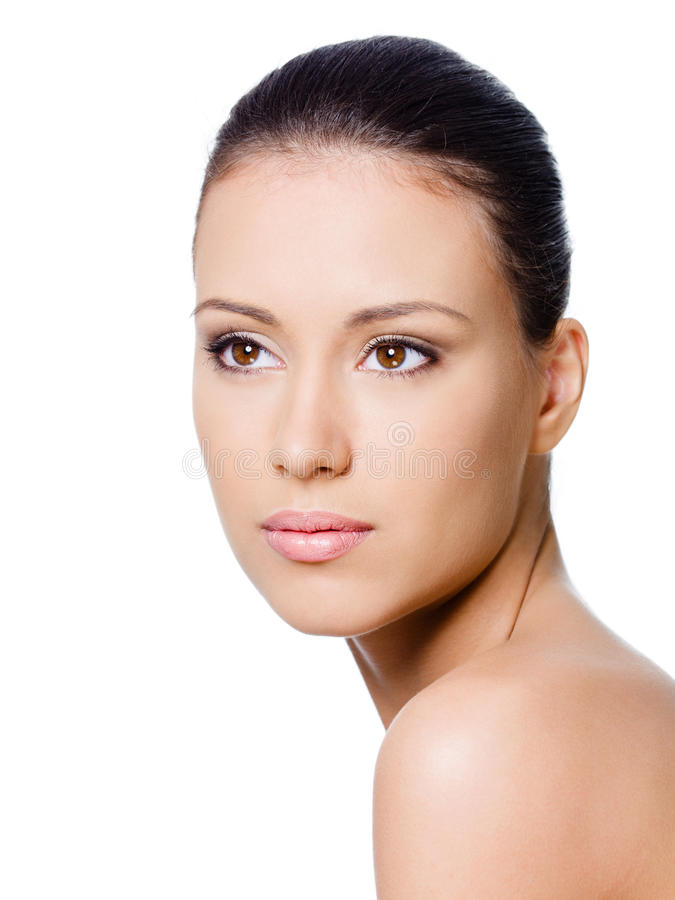
Portrait style: Real Portrait